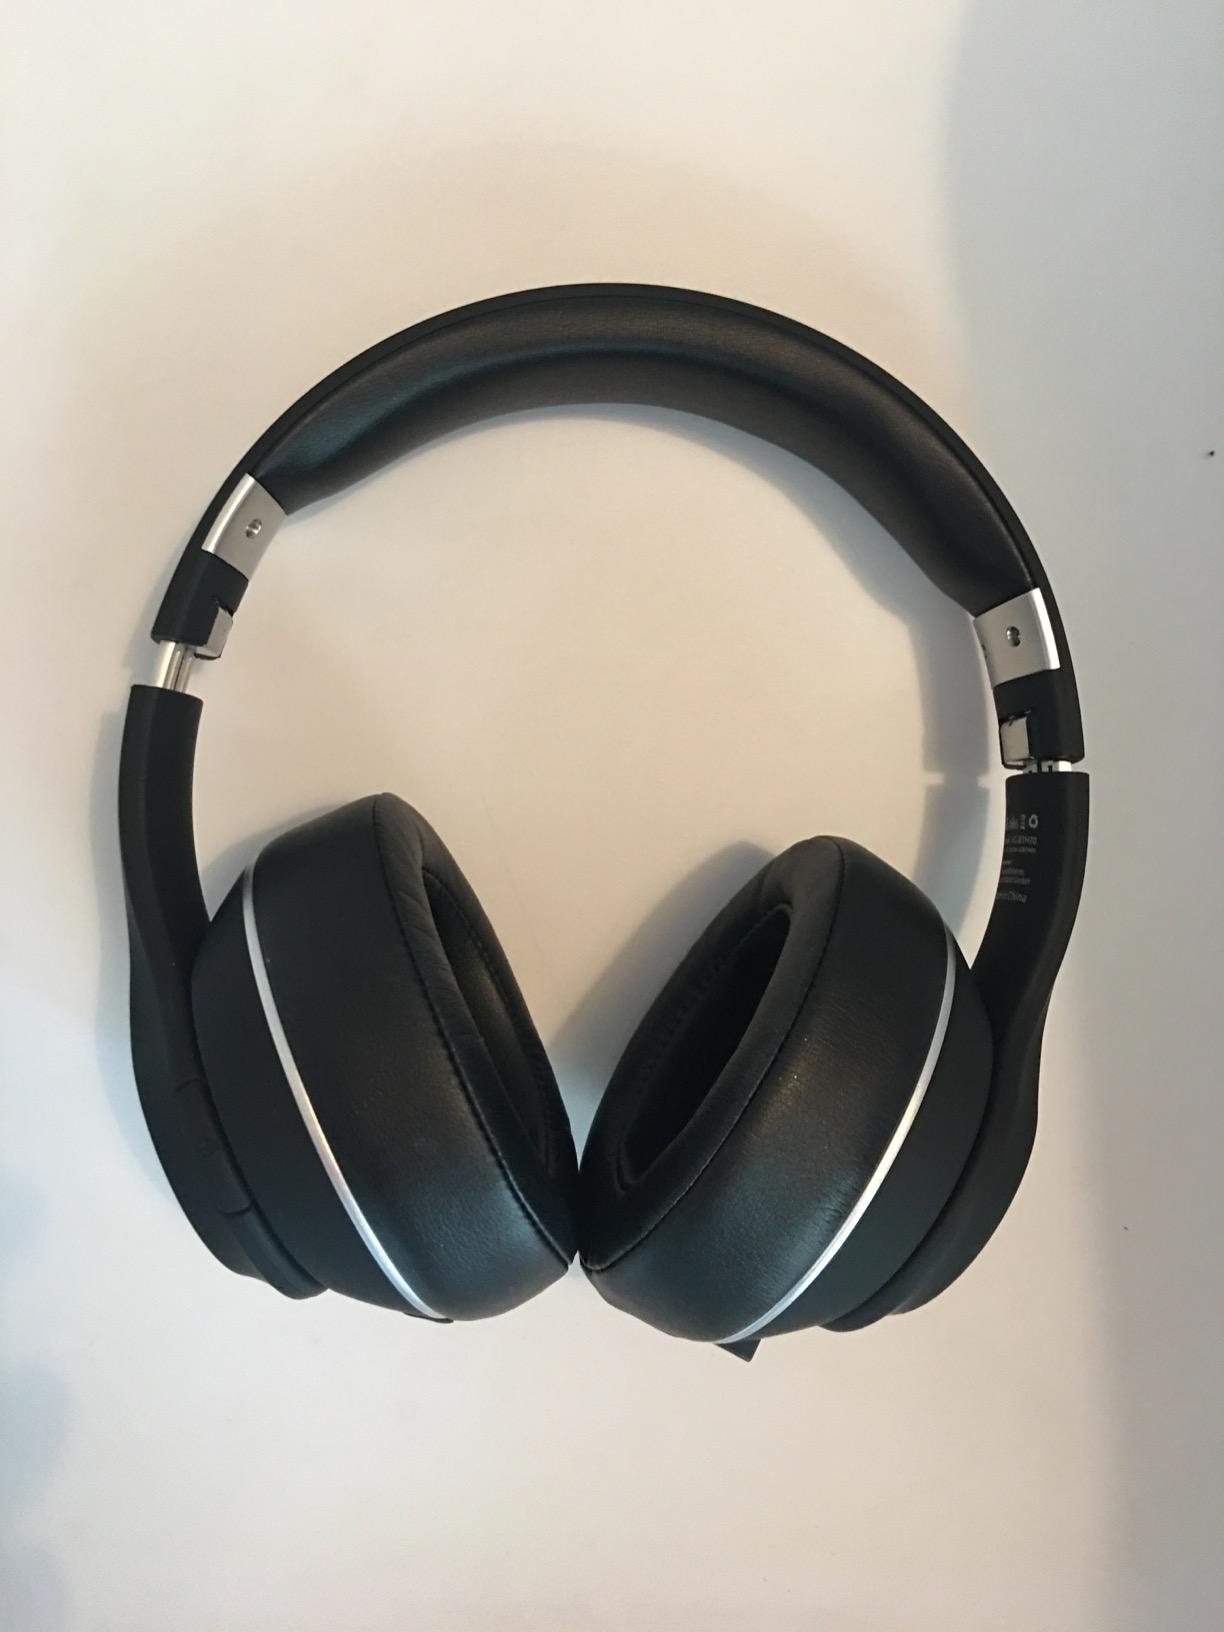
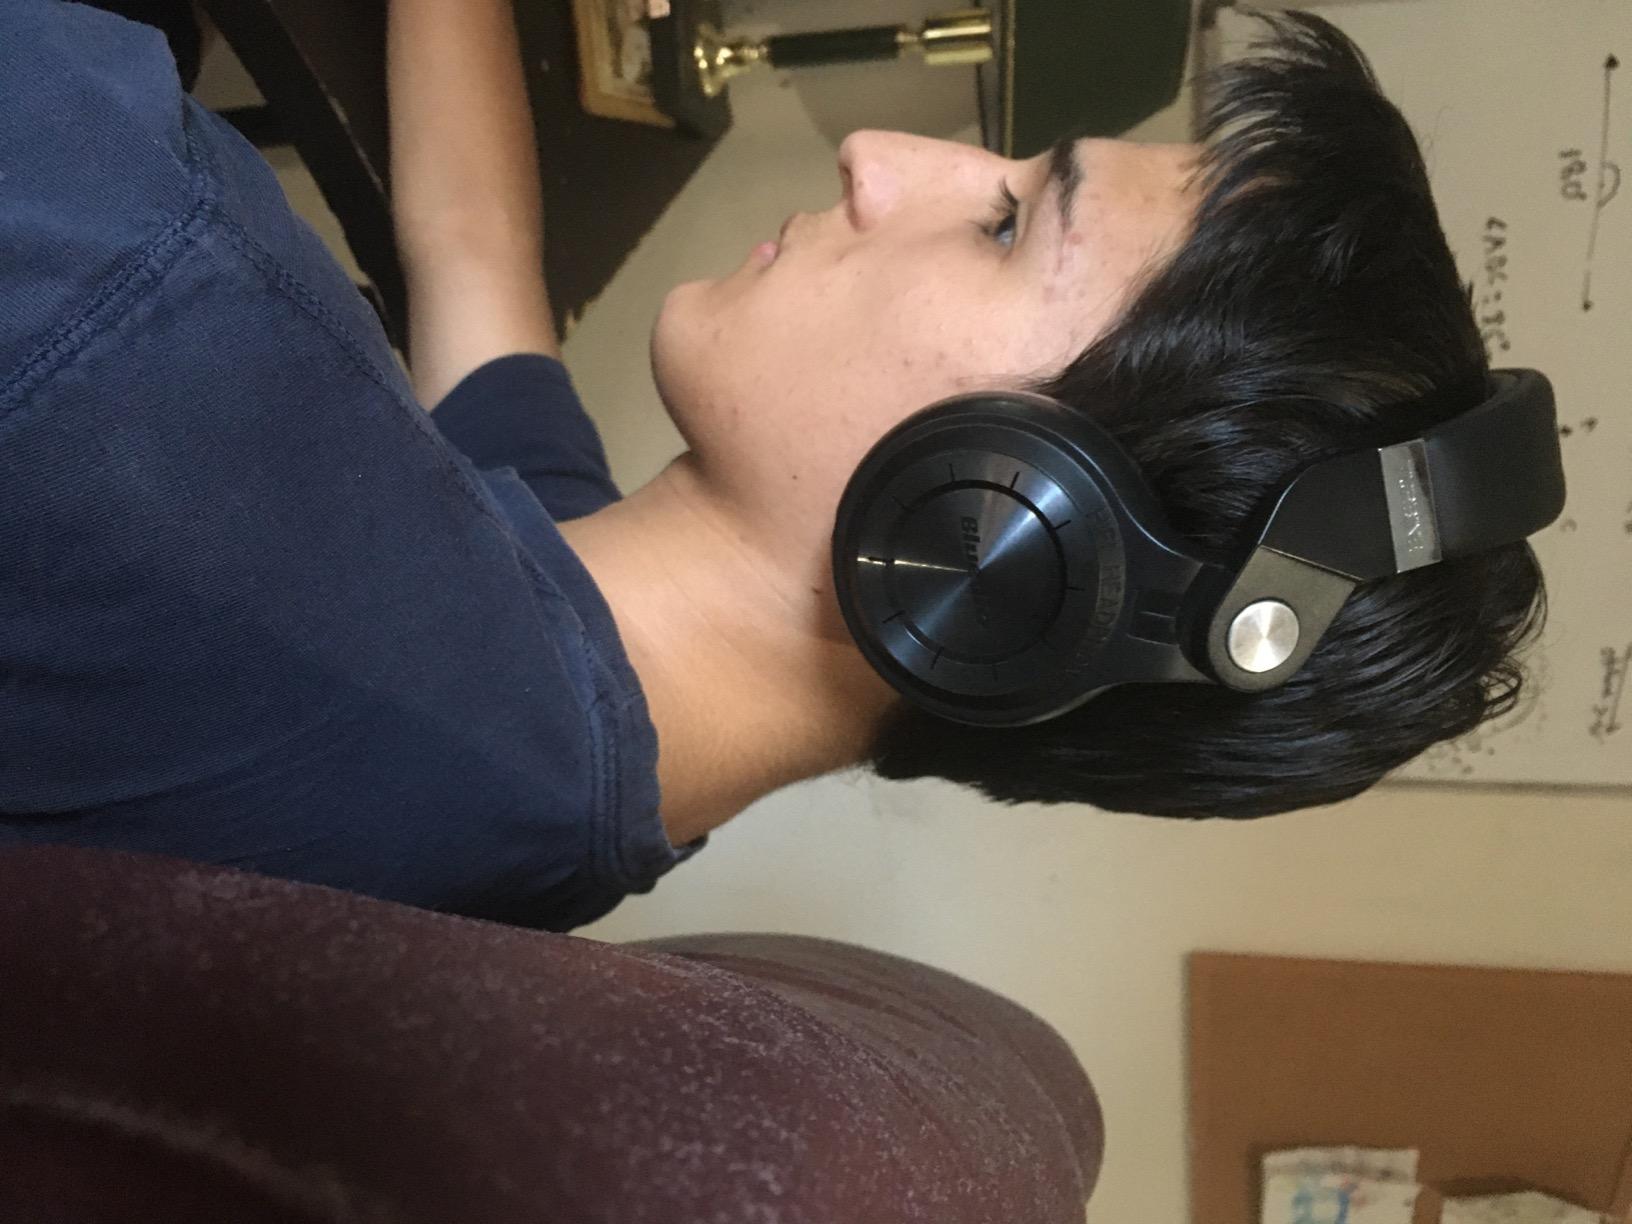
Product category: headphones
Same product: no